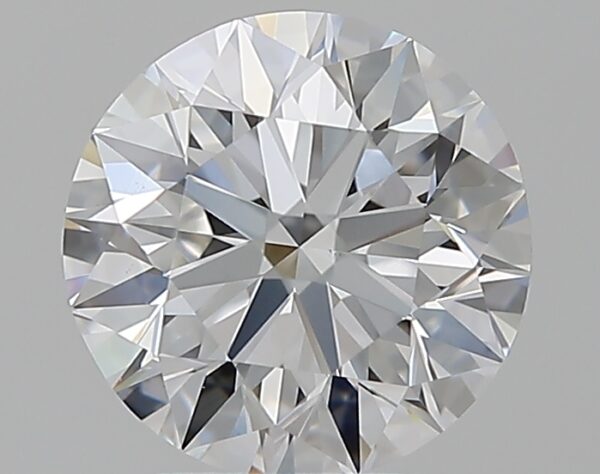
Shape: round
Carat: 2.21
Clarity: VS1
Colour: D
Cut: EX
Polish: EX
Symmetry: EX
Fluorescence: ST
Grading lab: GIA
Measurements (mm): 8.26 x 8.31 x 5.19